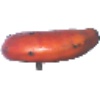
Label: Banana Red 1